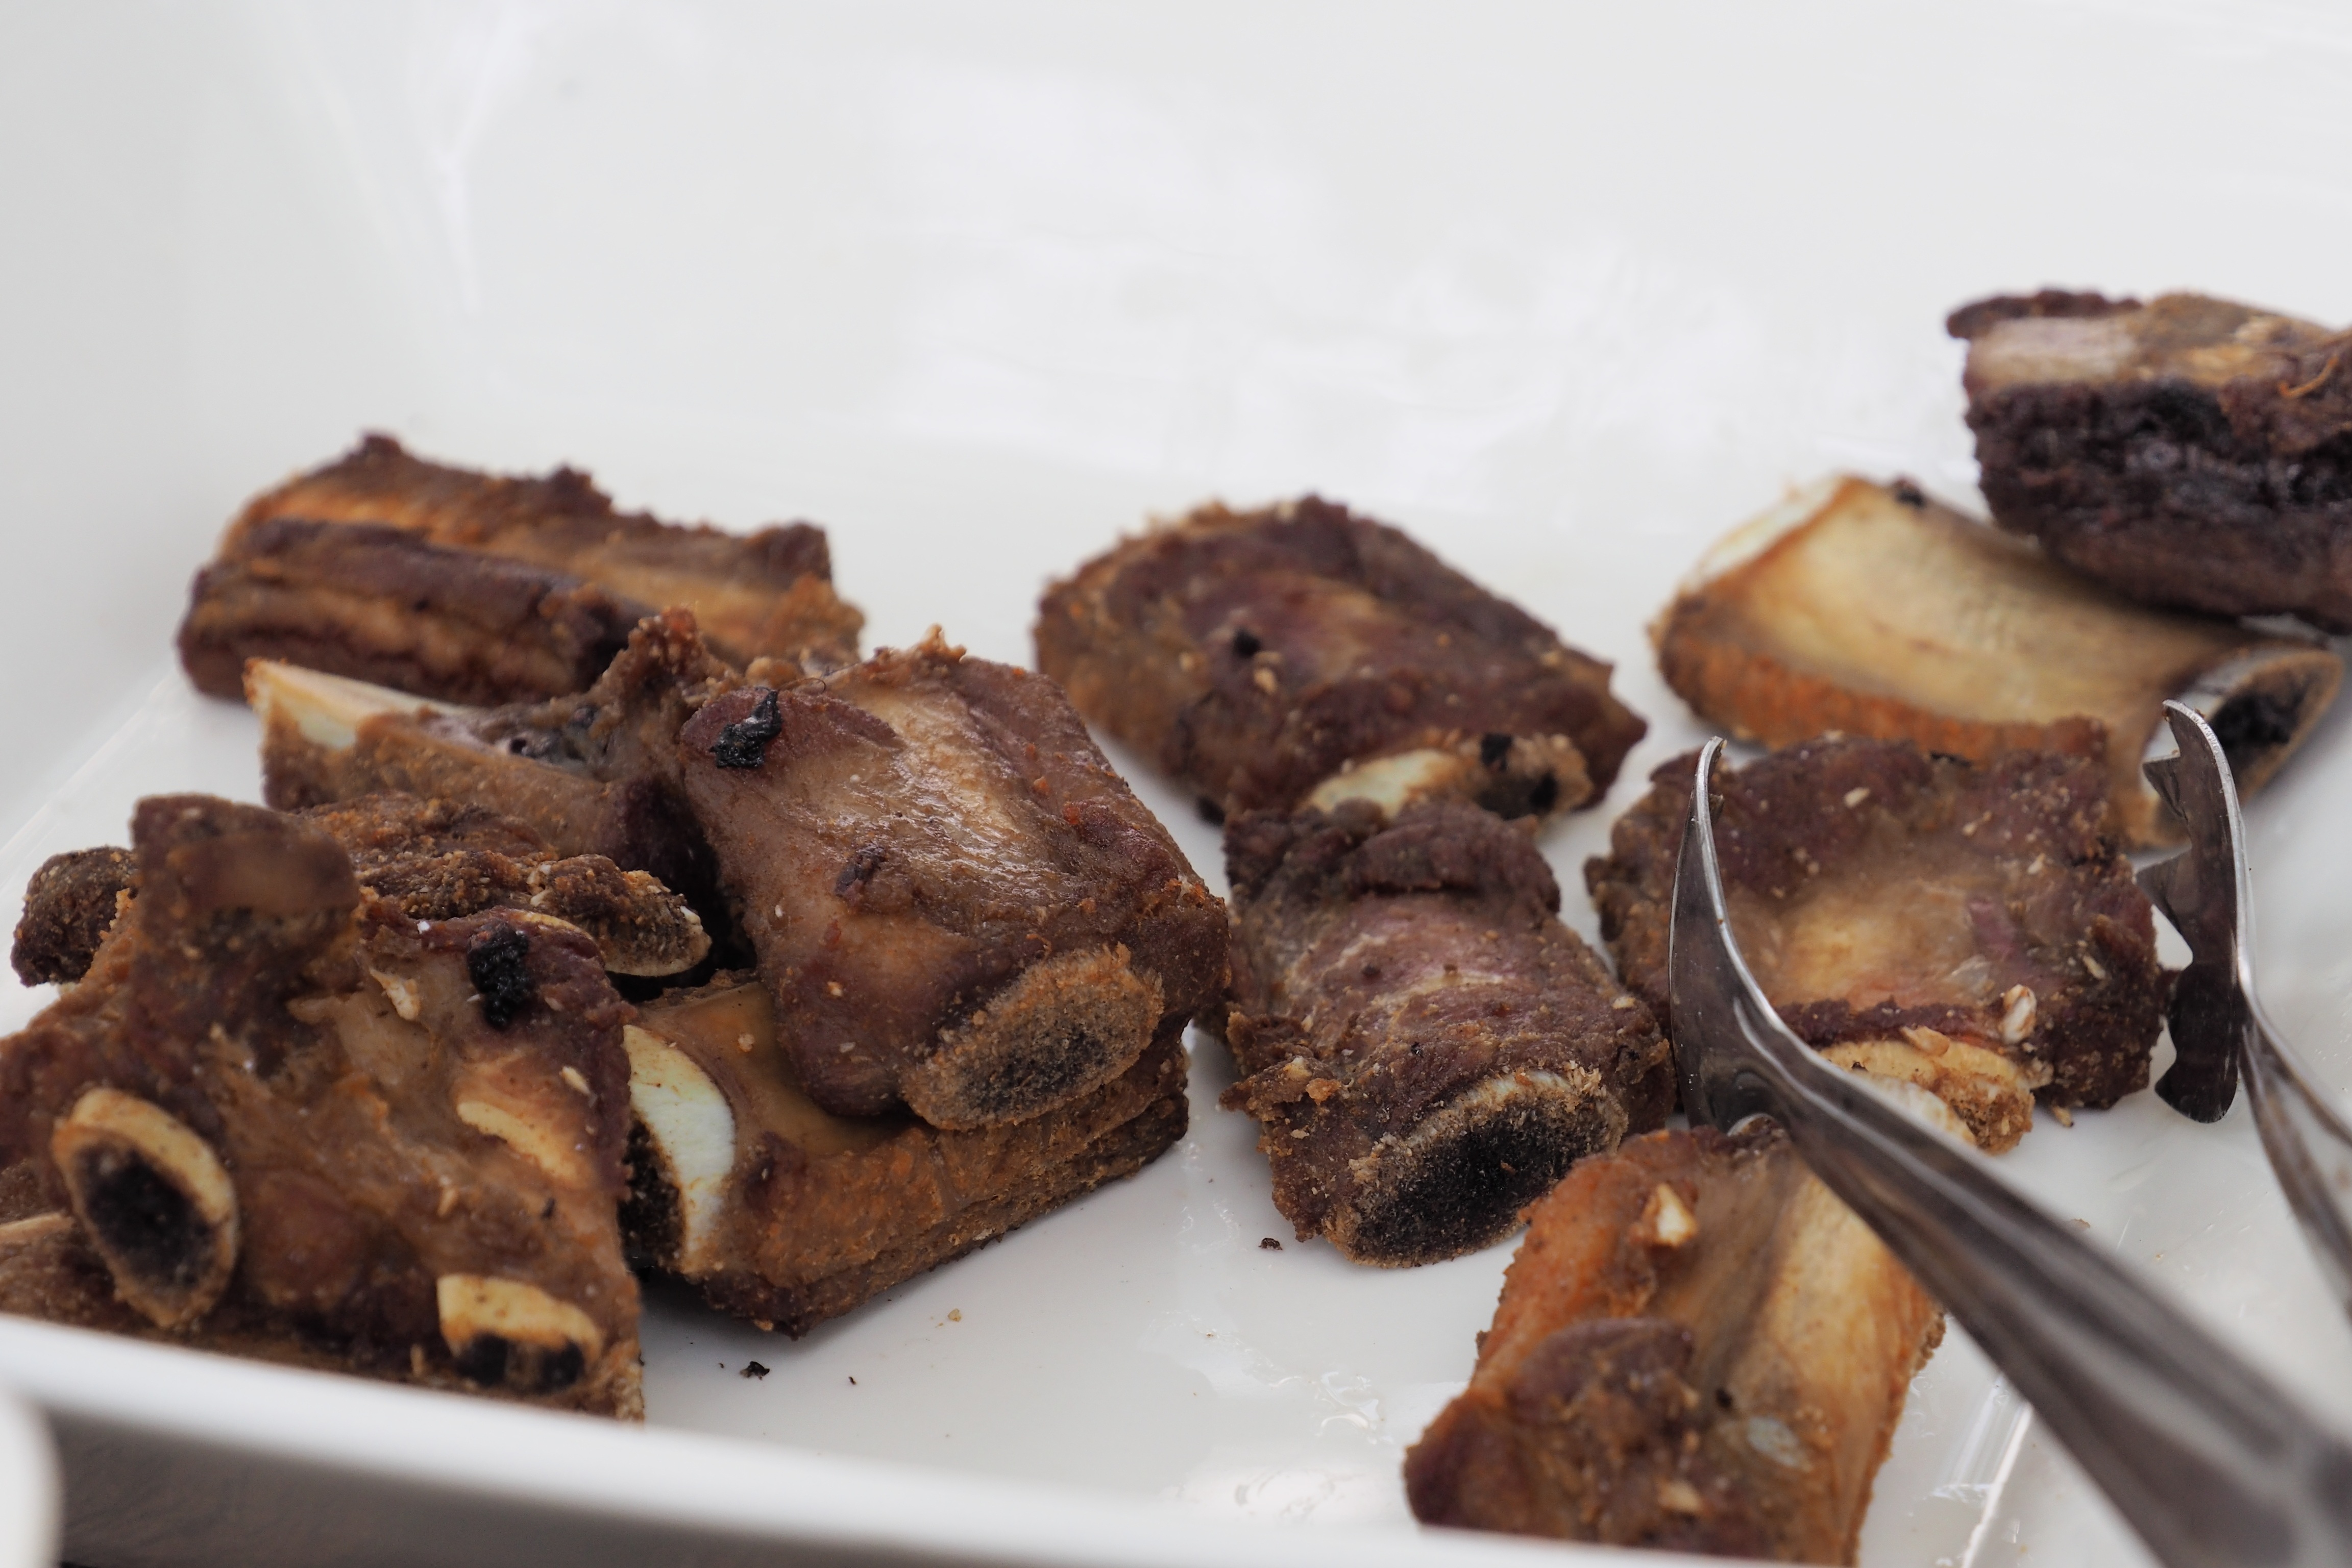
dish, meal, food, produce, breakfast, chocolate, baking, dessert, cuisine, seasoning, fried, pig, rib, baked goods, flavor, foodstuff, shiitake, pork ribs, snack food, chocolate brownie